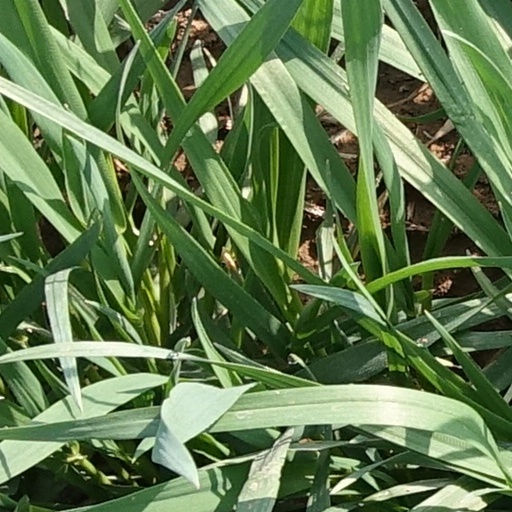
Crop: wheat